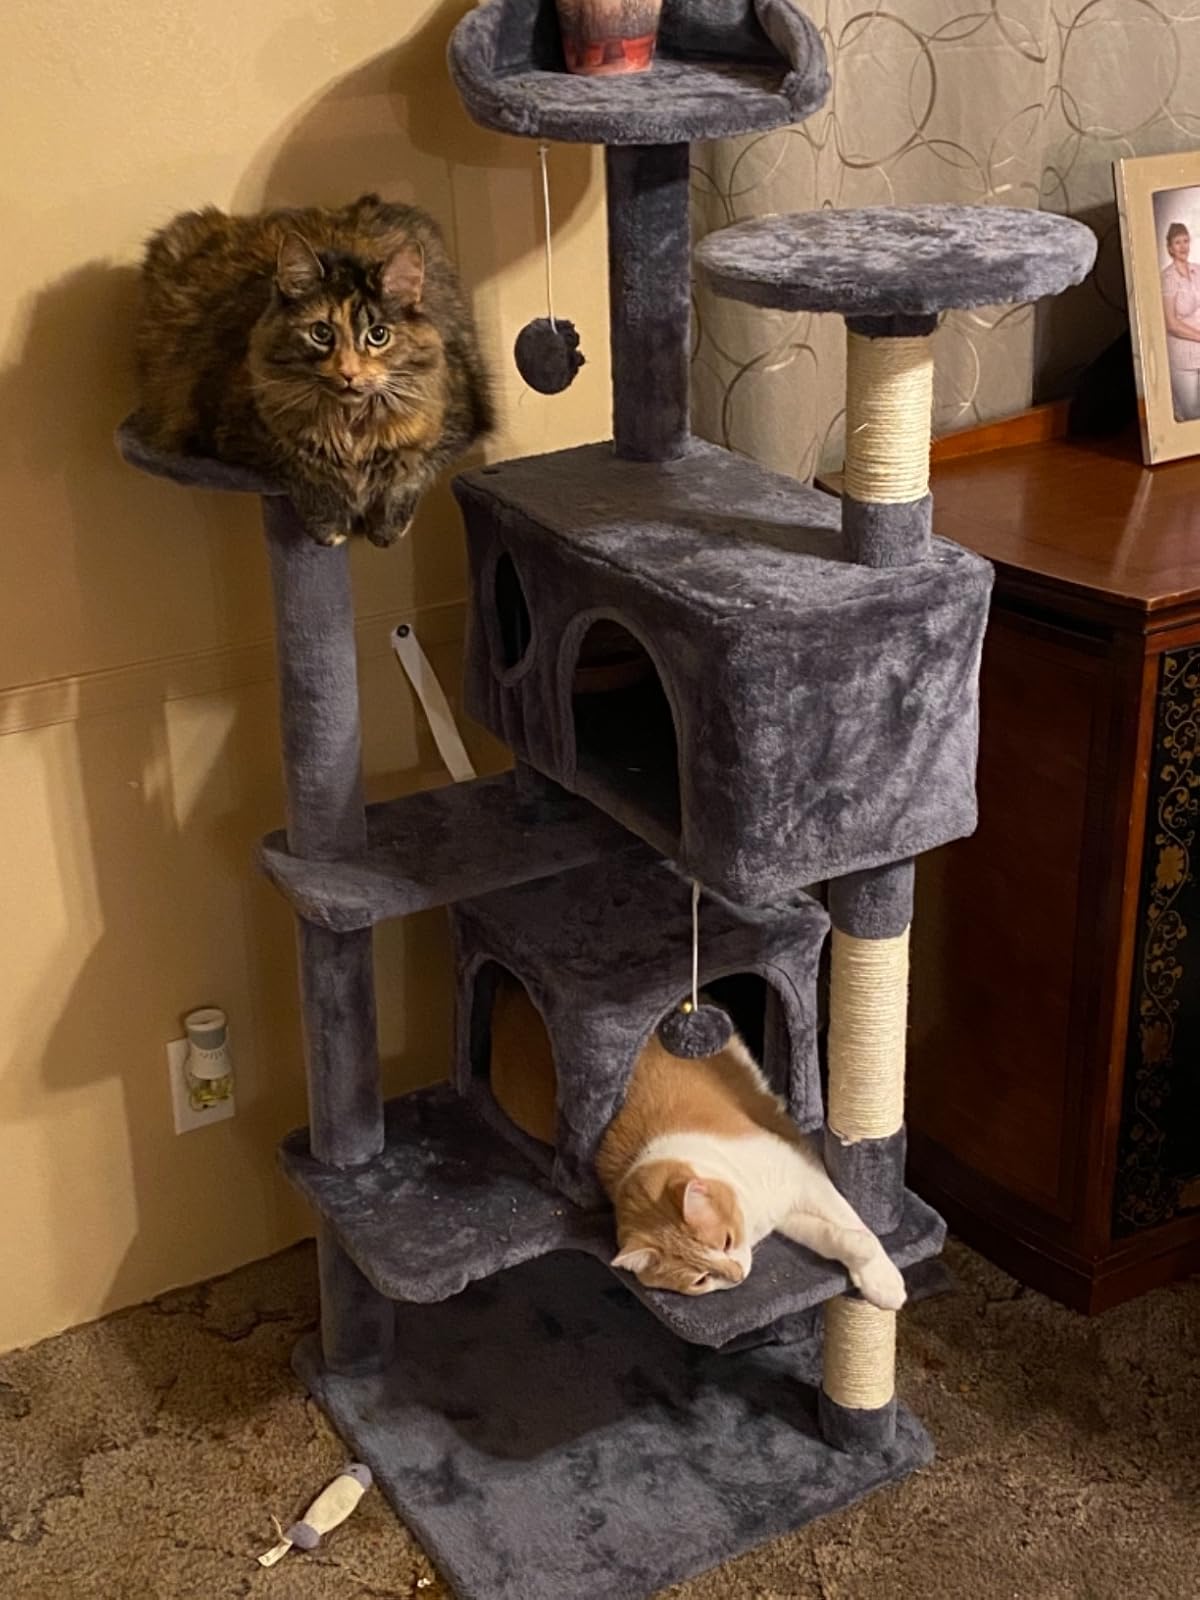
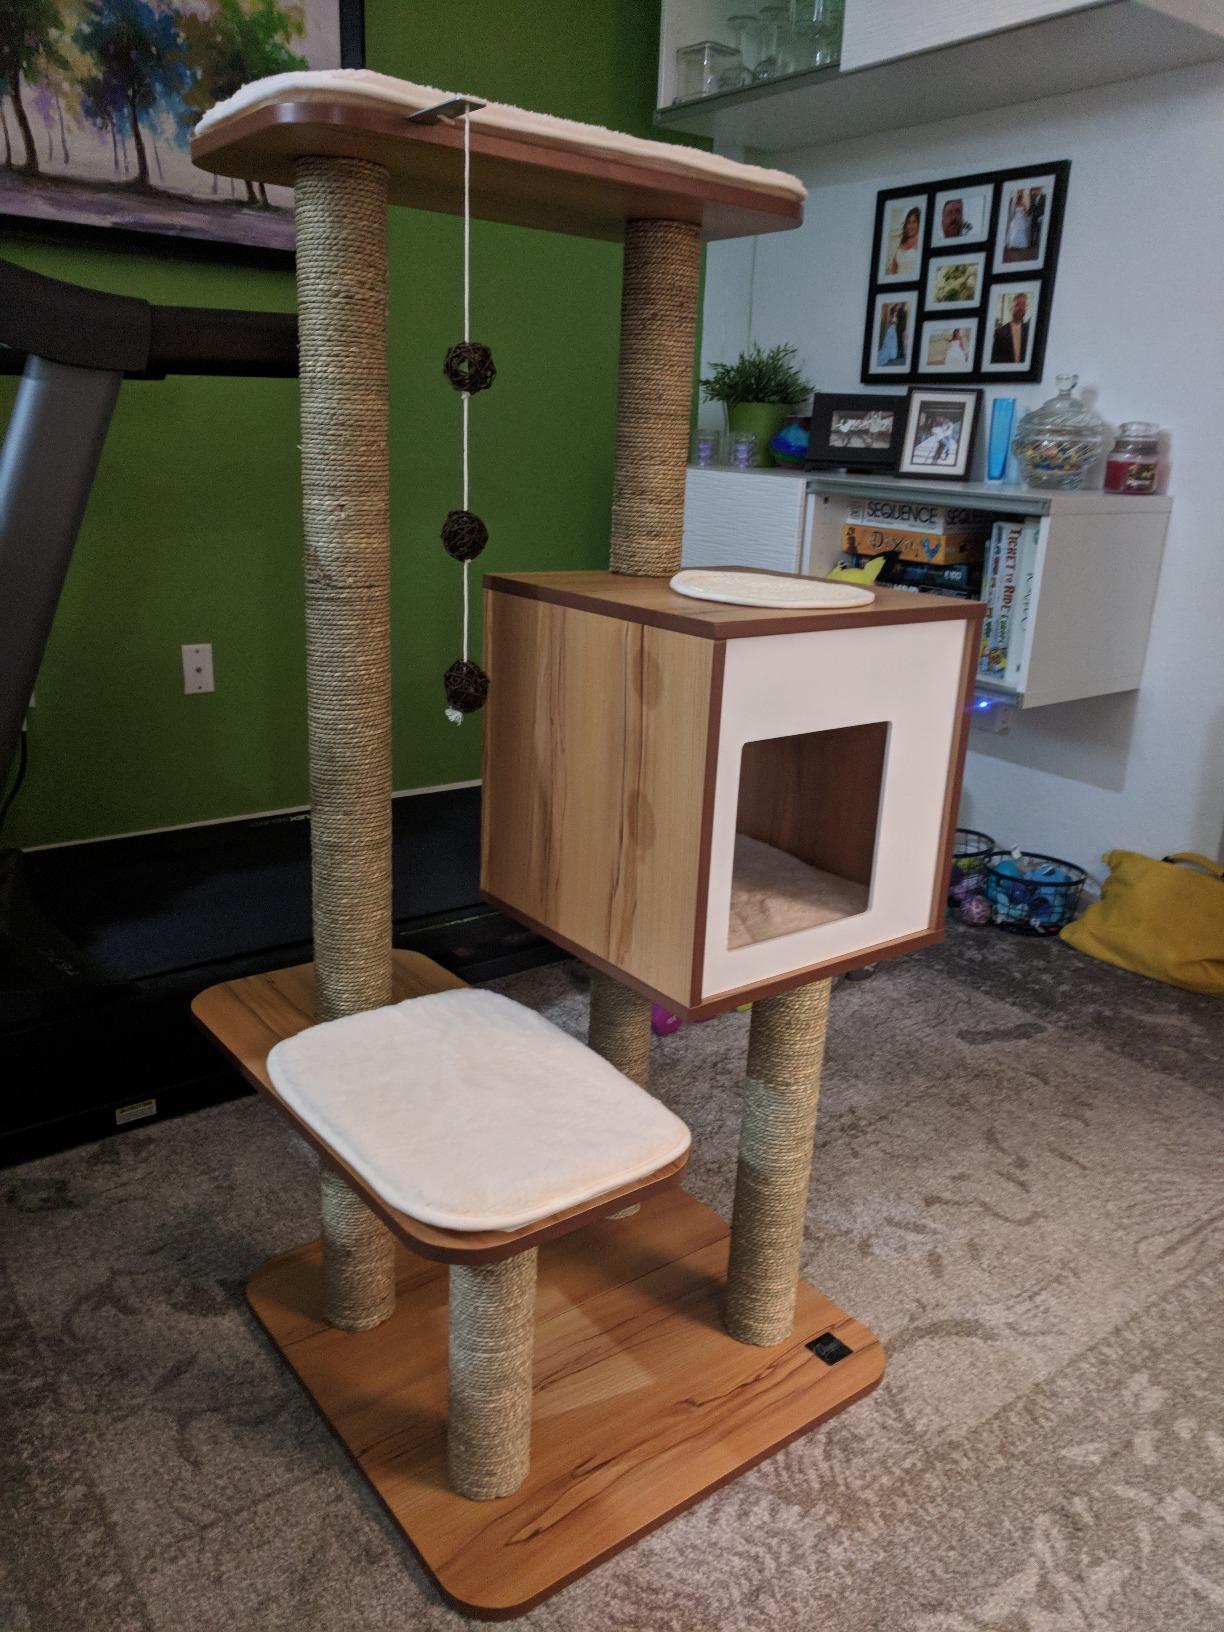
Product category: items_cat tree
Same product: no